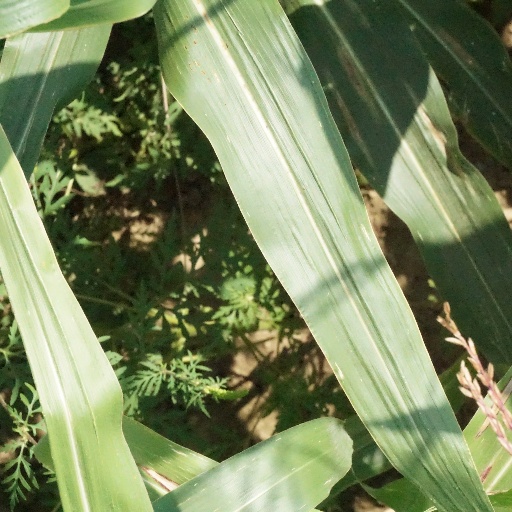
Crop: maize; corn